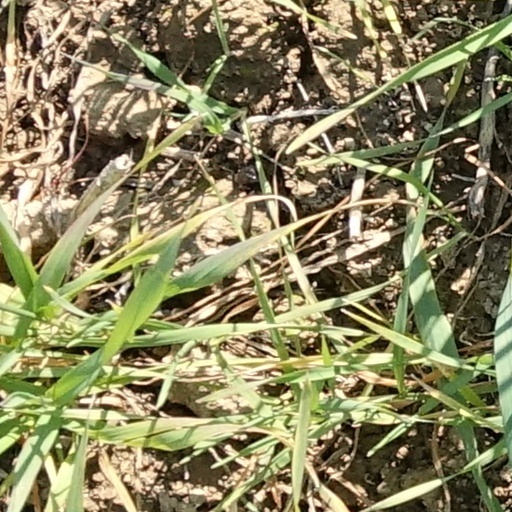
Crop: wheat